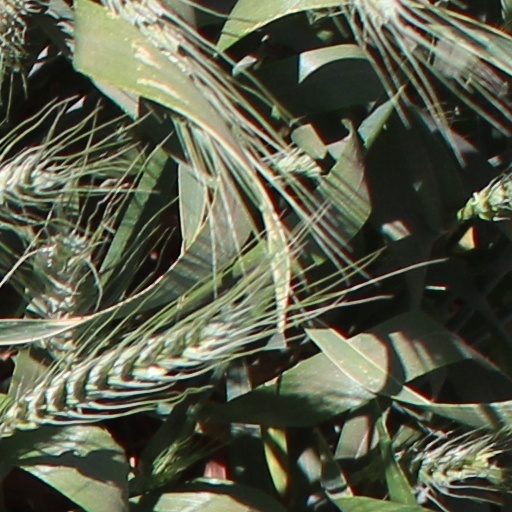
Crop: wheat